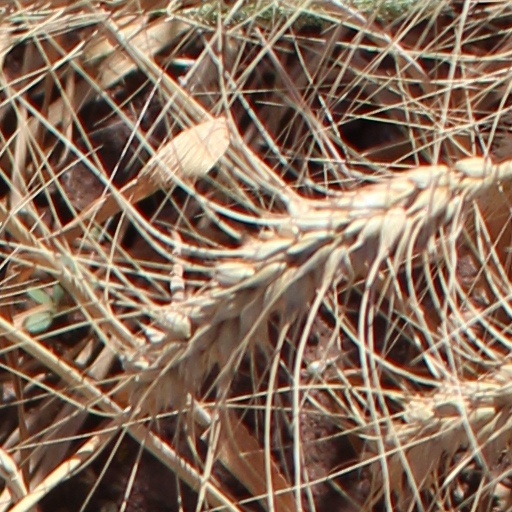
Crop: wheat